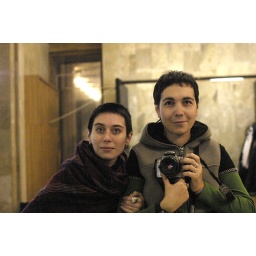
goofing around the opera house mirror - 2